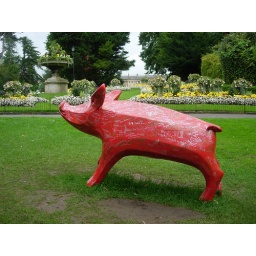
pigs - red one in the park